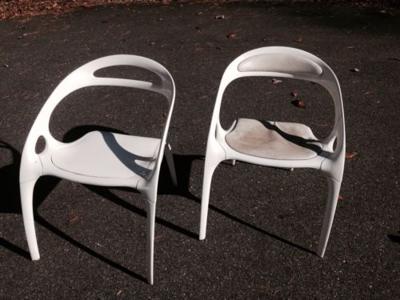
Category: chair